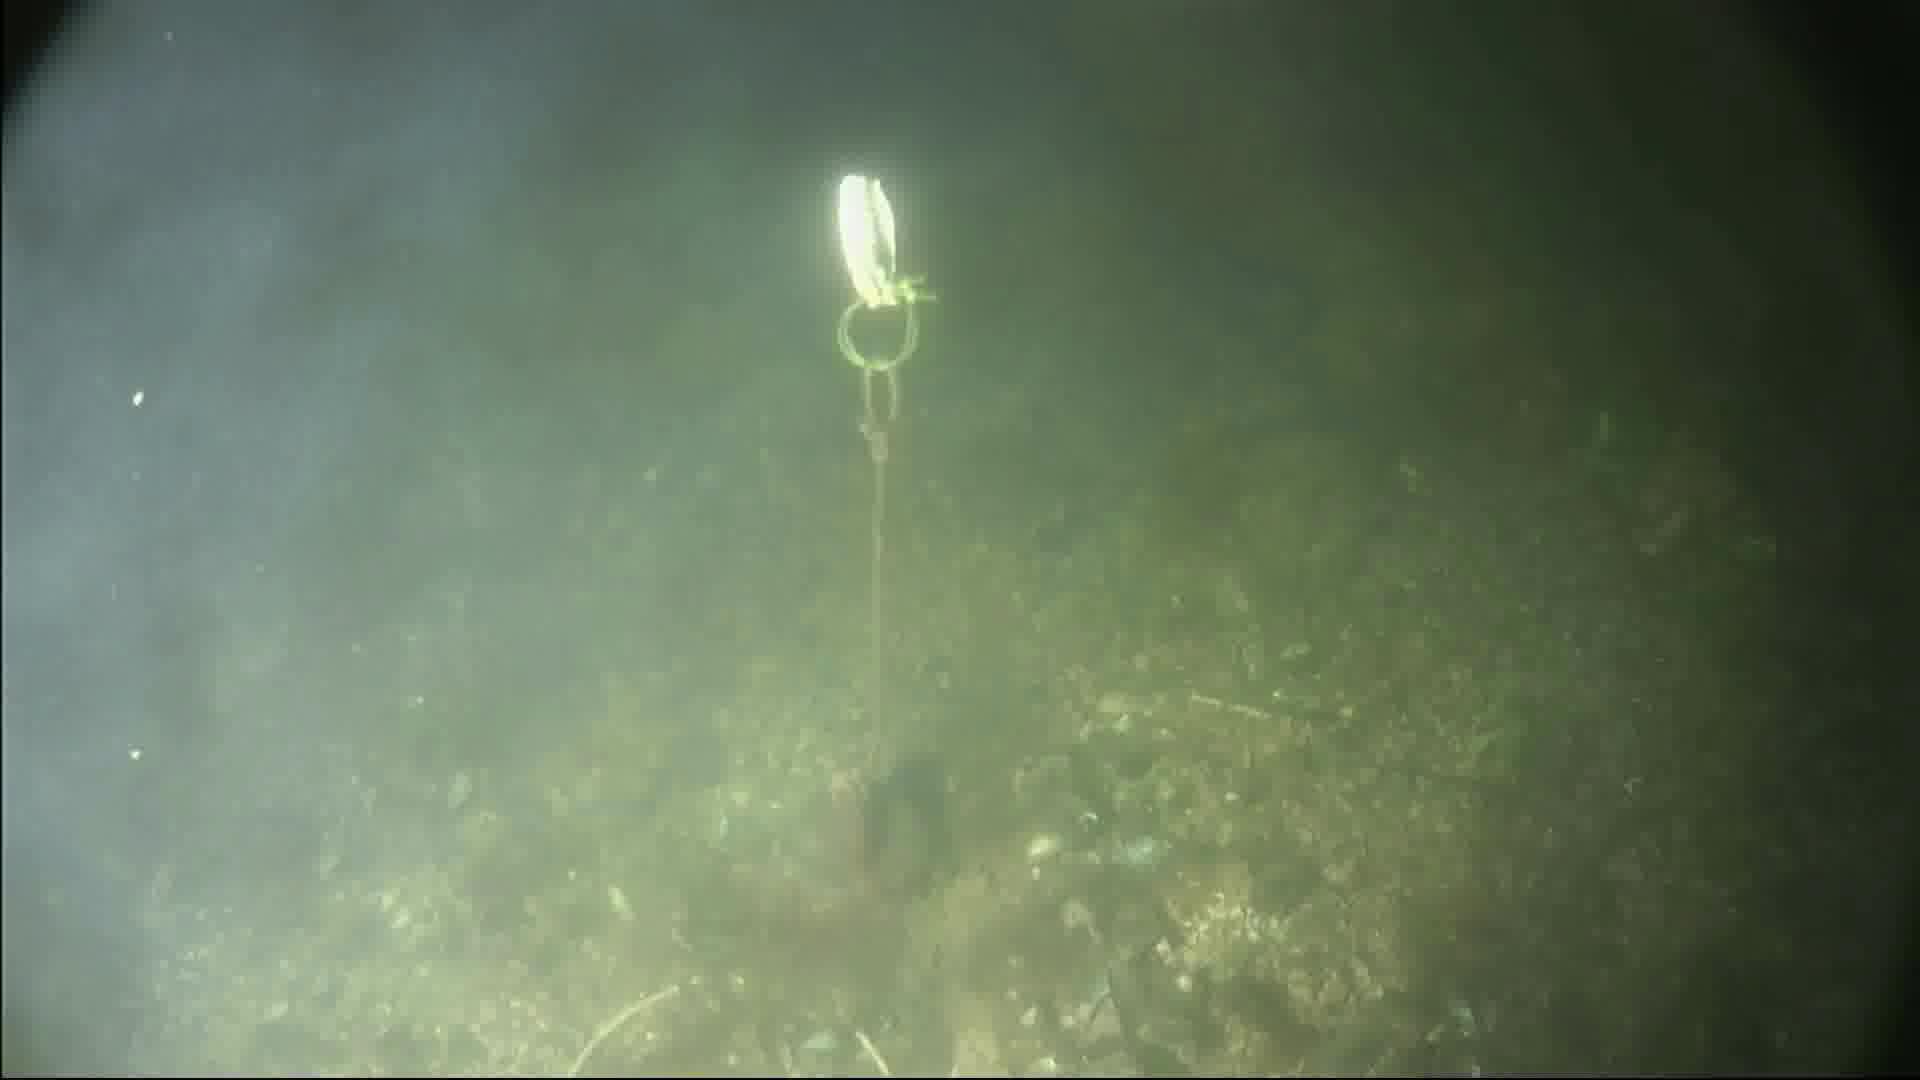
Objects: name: crab